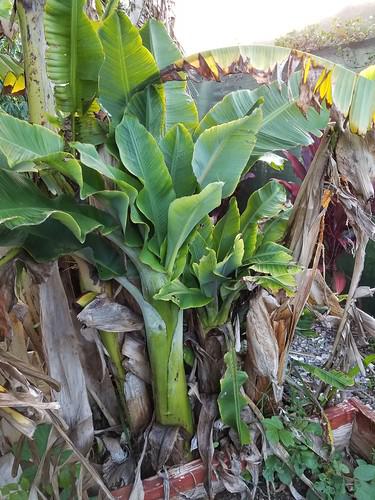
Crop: unknown
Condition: banana_banana_bunchy_top